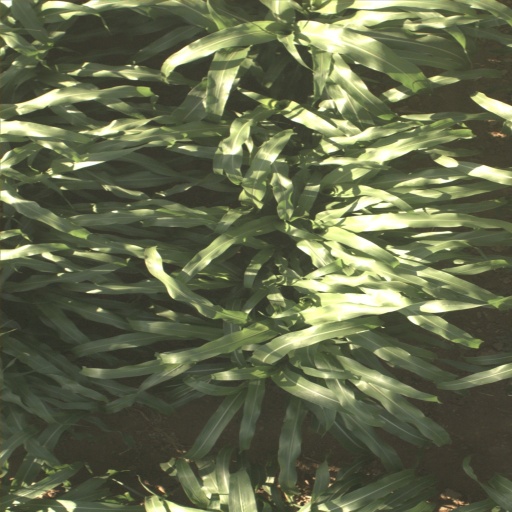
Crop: sorghum